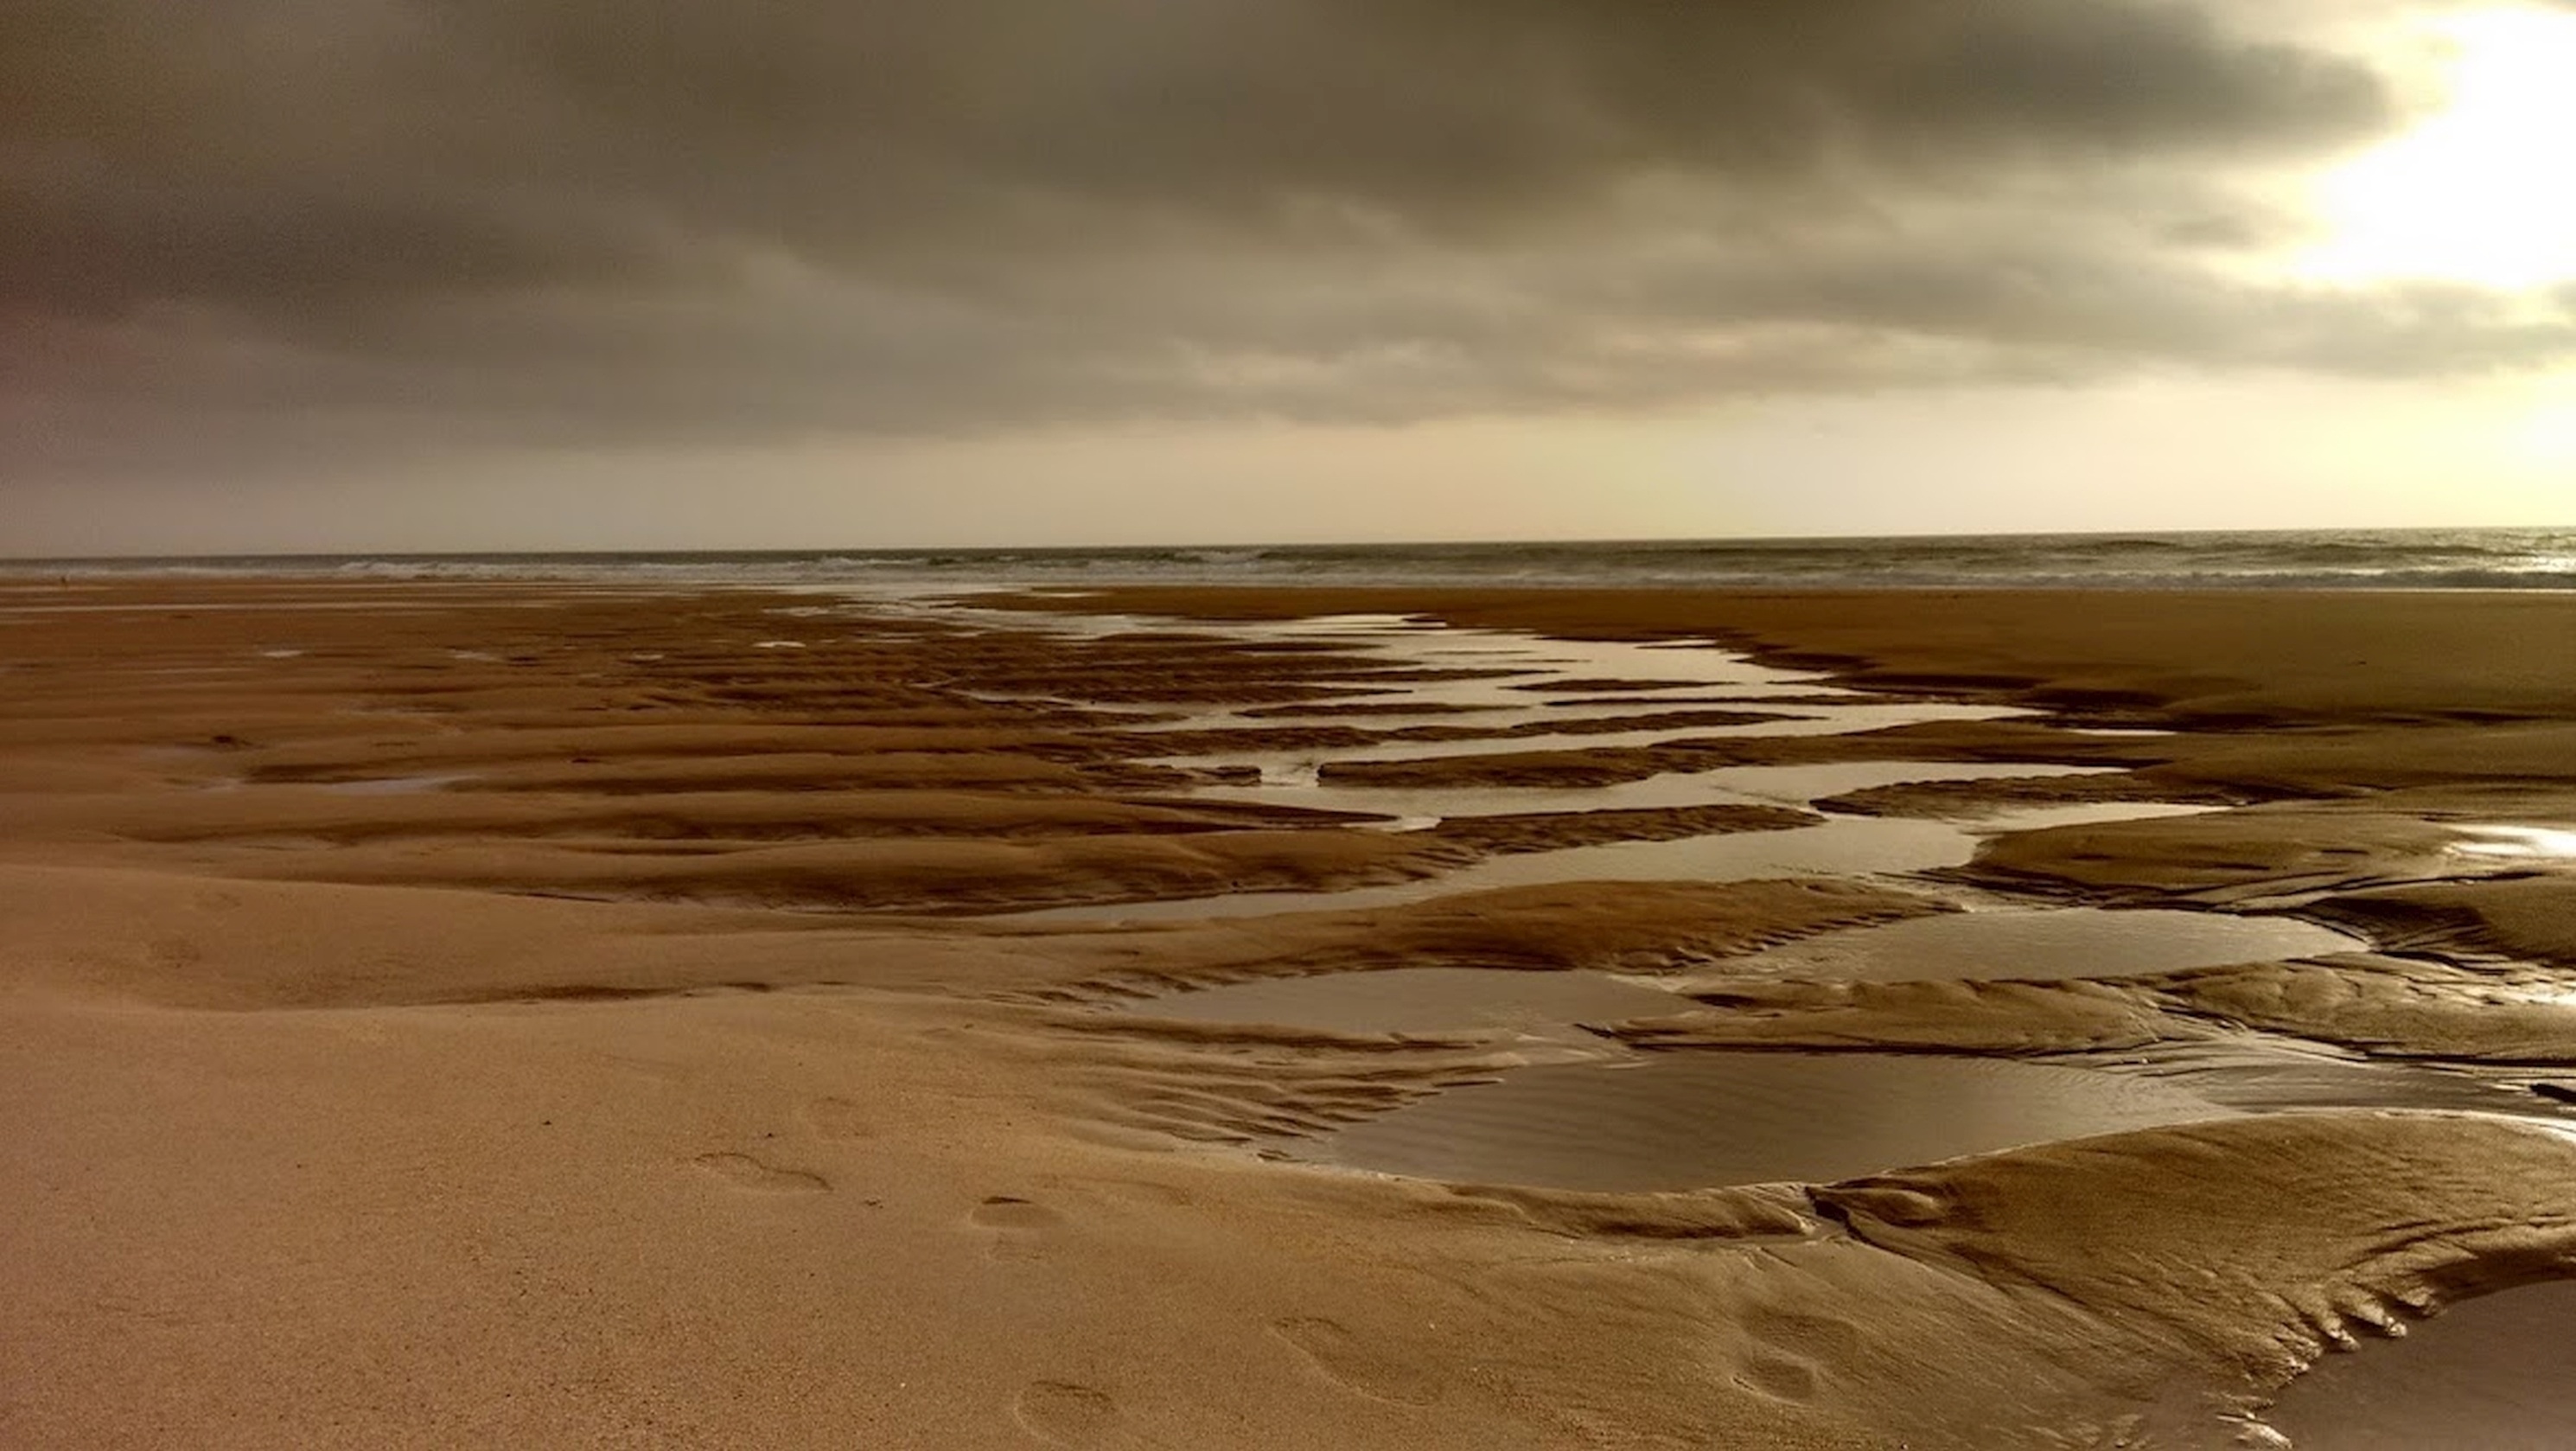
beach, landscape, sea, coast, sand, ocean, horizon, desert, shore, wave, material, habitat, landform, erg, mudflat, natural environment, geographical feature, aeolian landform, wind wave